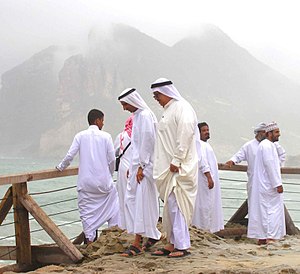
Saudi-Arabien / Kultur / Påklædning
Thawben er mændenes traditionelle klædedragt over hele Arabien.
Saudi-Arabien, officielt Kongeriget Saudi-Arabien, er et land i Mellemøsten og det største land på den Arabiske Halvø.